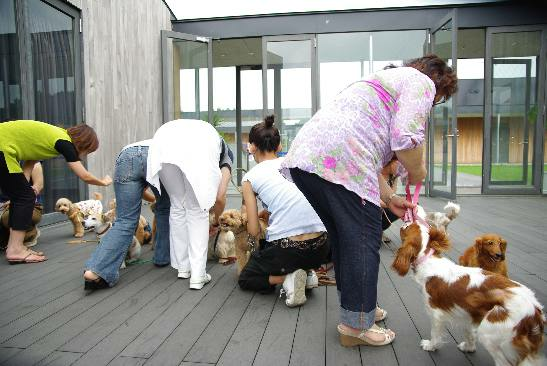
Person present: Yes